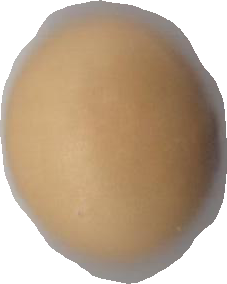
Variety: Grobogan